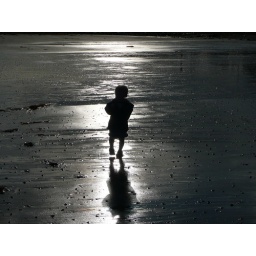
The boy silhouetted against the suns reflection a wet beach